Vallehermoso, Santa Cruz de Tenerife

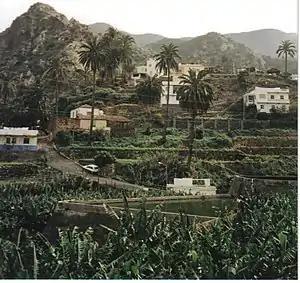
Landscape of Vallehermoso

The municipality features a rock-formed mountain "Los Organos" which are made up of basalt rocks. Mountaintops includes "El Cercado" and La Fortaleza or Chipude. The natural environment of the mountain area forms a part of the Garajonay Park. Directly by the coast of Vallehermoso features a cultural centre named "El Castillo del Mar", located in an old banana factory which was used until 1950 is the centre for concerts, cinema and folklore music. The "Castillo" was restored in 1981 by the photographer Thomas K. Müller.